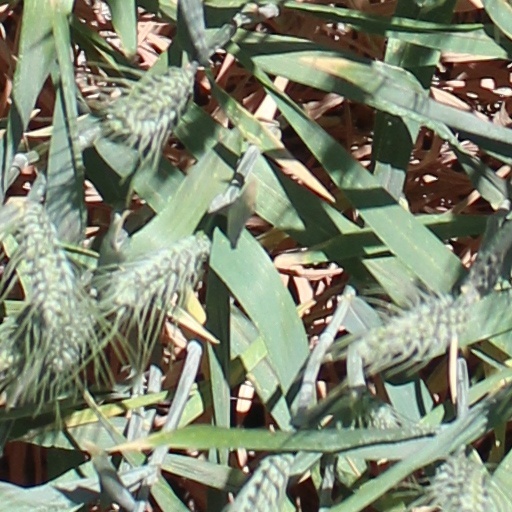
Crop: wheat